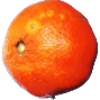
Label: clementine